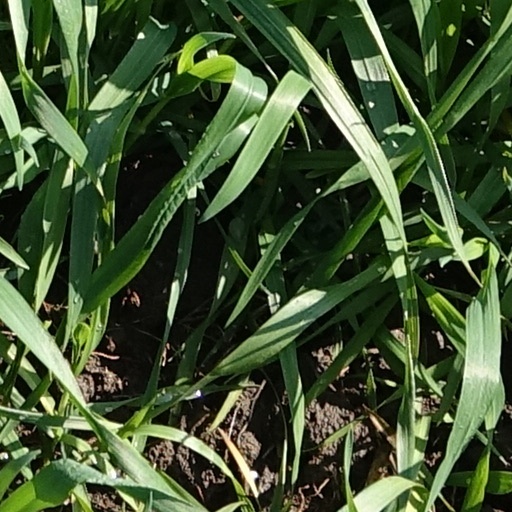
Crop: wheat